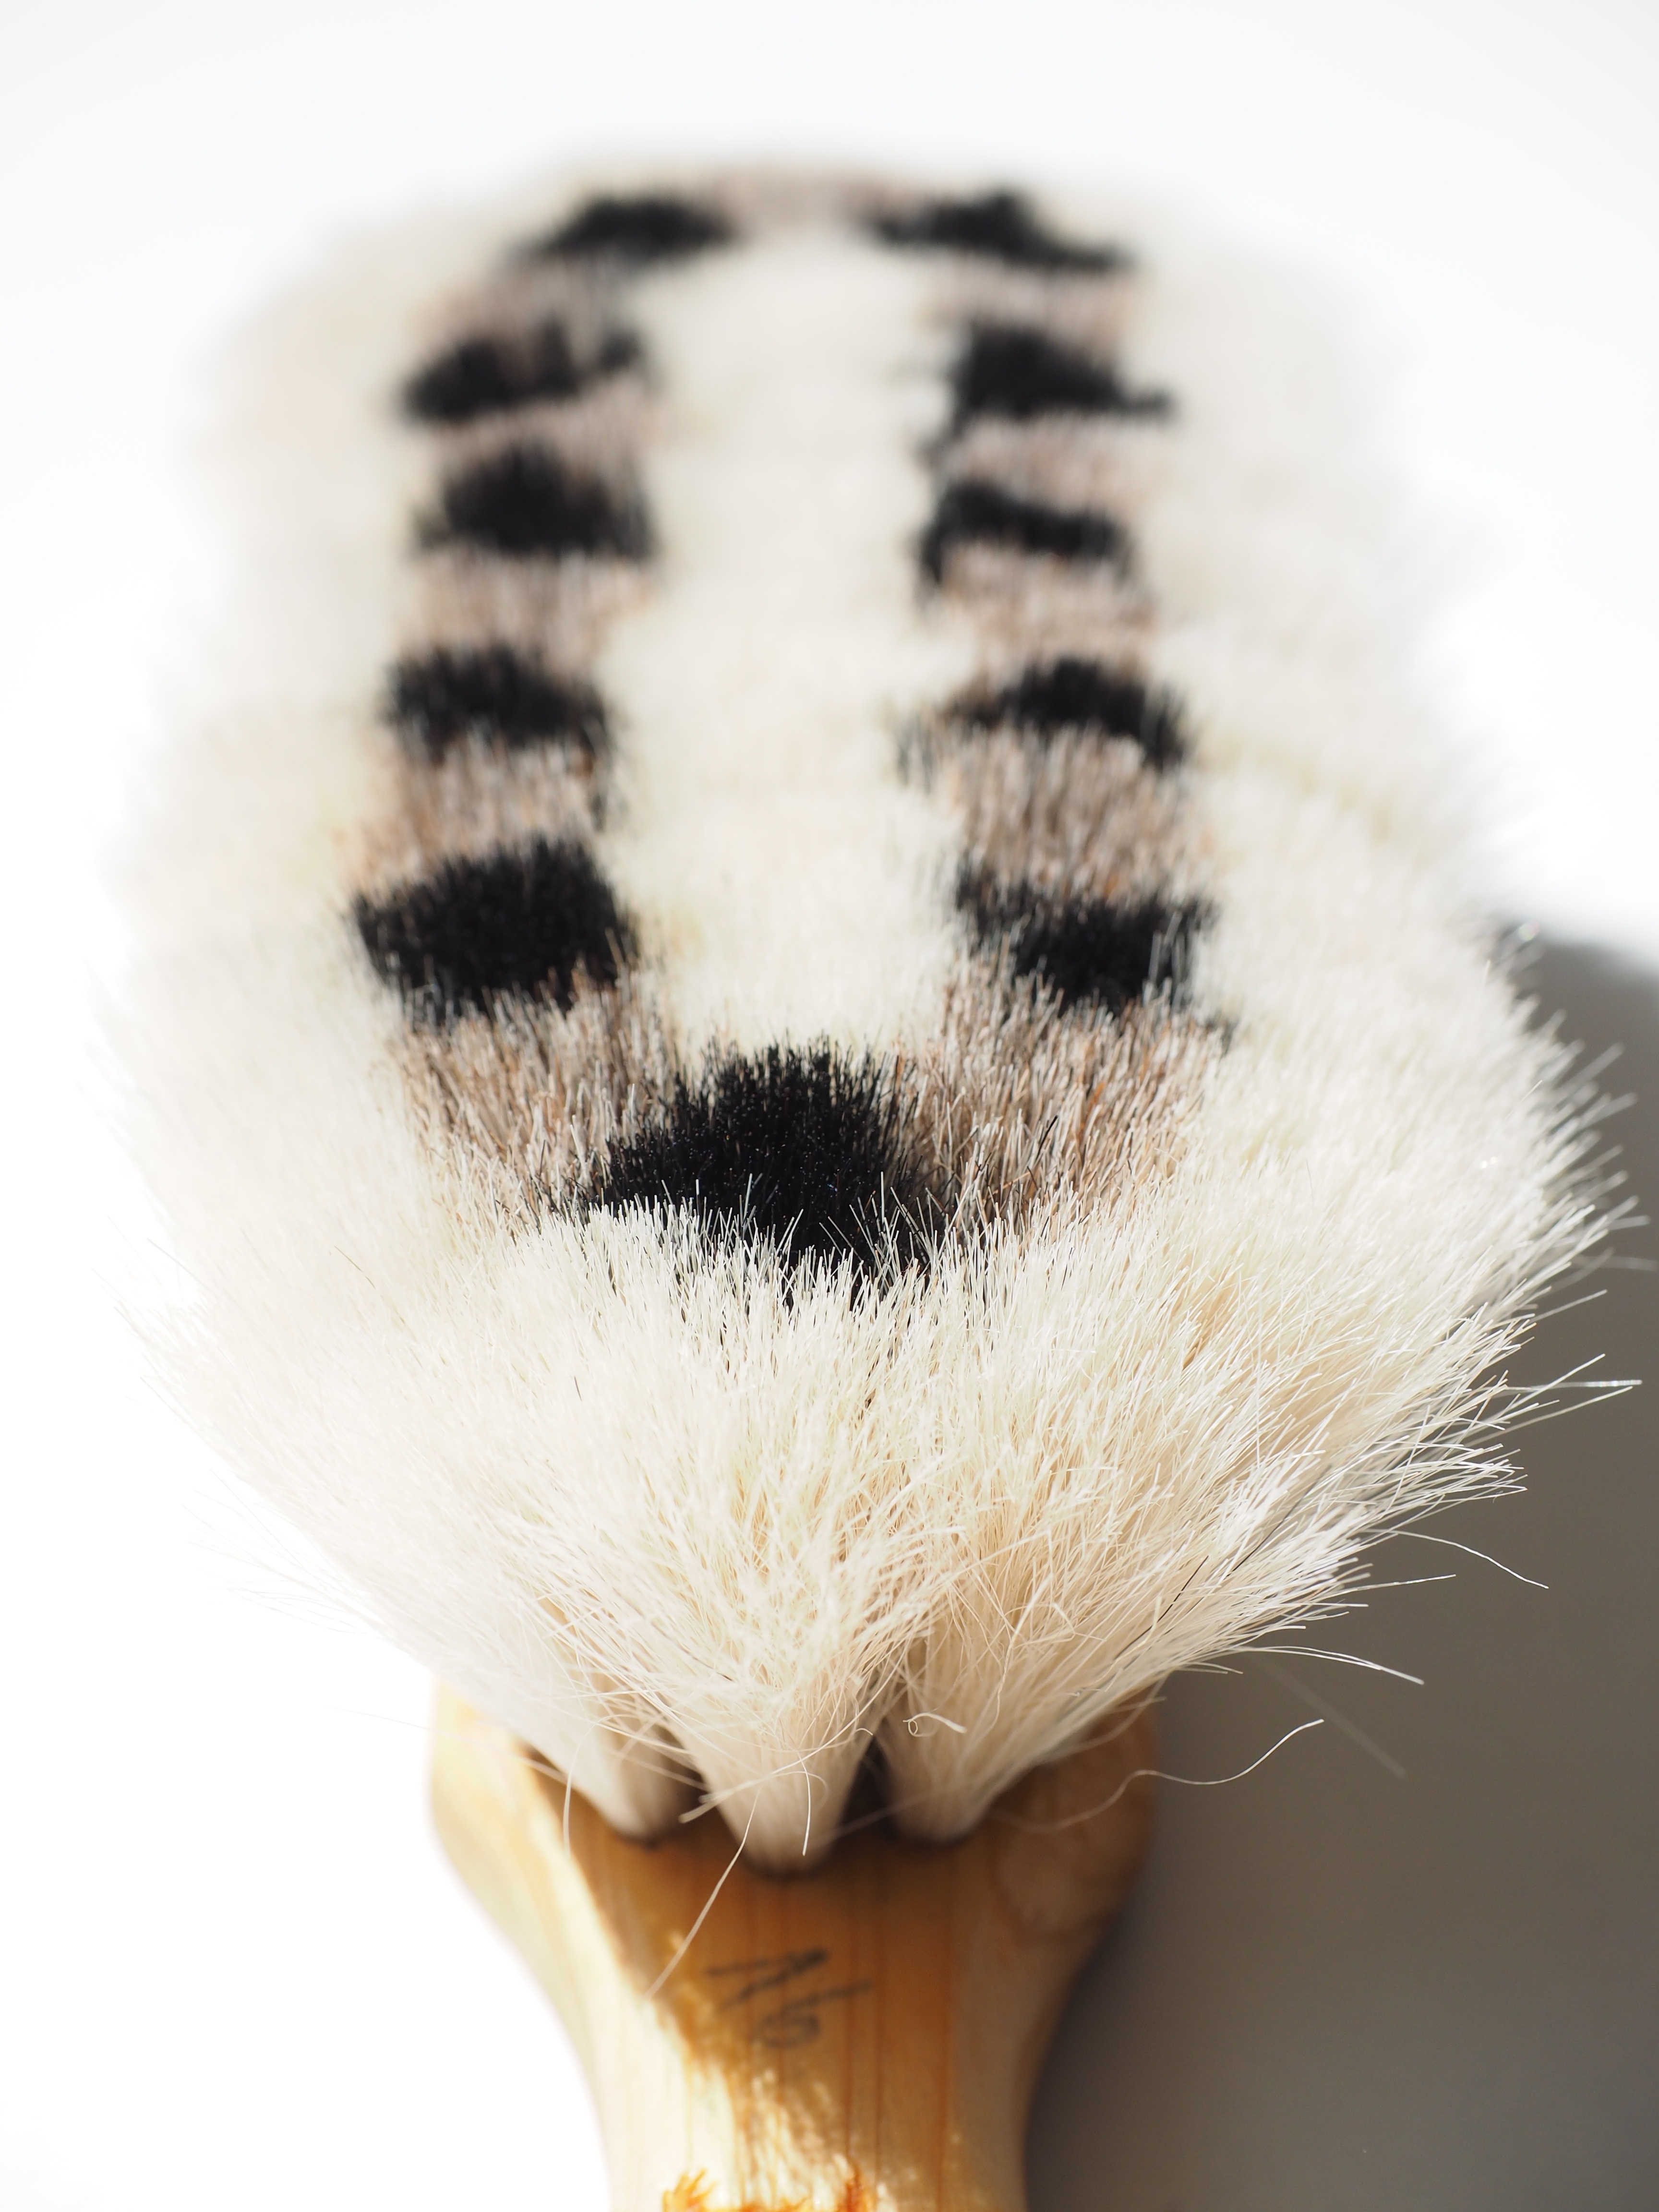
hand, bird, brush, fur, clean, feather, material, wipe, close up, eye, head, organ, bristles, make clean, wooden brush, feather duster, goat hair brush